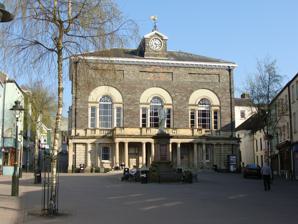
Building: Carmarthen Guildhall
Country: United Kingdom
Year built: 1777
Municipal building in Carmarthen, Wales Carmarthen Guildhall Native name Neuadd y Dref Caerfyrddin ( Welsh ) Carmarthen Guildhall Location Guildhall Square, Carmarthen Coordinates 51°51′22″N 4°18′26″W / 51.8561°N 4.3071°W / 51.8561; -4.3071 Built 1777 Architect Sir Robert Taylor Architectural style(s) Neoclassical style Listed Building – Grade I Official name The Guildhall Designated 18 August 1954 Reference no. 9450 Shown in Carmarthenshire Carmarthen Guildhall ( Welsh : Neuadd y Dref Caerfyrddin ) is a municipal structure in Guildhall Square, Carmarthen , Wales.  The guildhall, which was the headquarters of Carmarthen Borough Council, is a Grade I listed building . History A view of the guildhall in 1853 The building was commissioned to replace a 16th-century guildhall which, by 1765, had become very dilapidated and had to be demolished in 1766. Some £4,000 towards the cost of the new building was donated by the future local Member of Parliament , John Adams . The foundation stone for the new building was laid on 10 April 1767: it was designed by Sir Robert Taylor in the neoclassical style , built in rubble masonry and completed in 1777. The design involved a symmetrical main frontage with three bays facing onto Guildhall Square; it was originally arcaded on the ground floor, so that markets could be held, with assembly rooms on the first floor. The ground floor was rusticated with Tuscan order columns supporting an entablature and a balustrade , while the first floor featured three large arched recesses containing Venetian windows surmounted by stone voussoirs with blind panels above. A double curving flight of steps to the assembly hall was added in 1811, an extension to the rear incorporating jury rooms and offices was completed in 1829 and a large portico , replacing the flight of steps, was added to a design by W. H. Lindsey in 1862. A projecting clock turret and a weather vane in the shape of a cockerel were also added in 1862. Internally, the principal rooms were the courtroom and the grand jury room on the first floor and the office of the magistrates' clerk on the ground floor. Following his decision to vote against the First Reform Bill , the local Member of Parliament, John Jones , was attacked and injured in rioting at the guildhall on 29 April 1831 during a general election ; polling in the constituency had to be postponed until August 1831 when Jones was successfully re-elected. The Epiphany, Easter and Michaelmas quarter sessions were held in guildhall, while the Midsummer quarter sessions were held in the Shire Hall at Llandeilo . Several important trials took place in the guildhall. Two of the leaders of the Rebecca Riots , John Jones (Shoni Sguborfawr) and David Davies (Dai'r Cantwr) , were convicted in the courtroom in December 1843 and sentenced to be transported to Australia . The trial of the solicitor , Harold Greenwood, for the murder of his wife, Mabel , took place at the guildhall in November 1920: Greenwood's defence barrister, Sir Edward Marshall Hall ,  was able to demonstrate that arsenic may not have been the cause of death after all and Harold Greenwood was acquitted. A war memorial, designed by E. V. Collier and W. D. Jenkins and intended to commemorate the lives of service personnel who had died in the Second Boer War , was unveiled outside the guildhall by Major-General Henry Mackinnon on 27 April 1906. The building was the main location for undertaking public business for the borough and remained as such until the borough officers and their departments moved to the municipal buildings in John Street in the first half of the 20th century. The guildhall was also the venue in July 1966 for the acceptance speech given by Gwynfor Evans , the first politician elected to represent Plaid Cymru at Westminster . After HM Courts and Tribunals Service decided to cease using the building as a courthouse, Carmarthenshire County Council took ownership of the building in summer 2016. Scenes from the television series, Keeping Faith , were filmed in the building in October 2017, and a programme of refurbishment works, which involved the conversion of the ground floor into a restaurant and cafe, was carried out at a cost of £1 million and completed in 2019. Works of art in the guildhall include a portrait by Martin Archer Shee of General Sir Thomas Picton . Following revelations about Picton's links to slavery, Carmarthenshire County Council agreed to install an appropriate information plaque alongside the portrait. There are also portraits by Thomas Brigstocke of General Sir William Nott and of the local Members of Parliament, John Jones of Ystrad and David Morris . See also Grade II* listed buildings in Carmarthenshire References